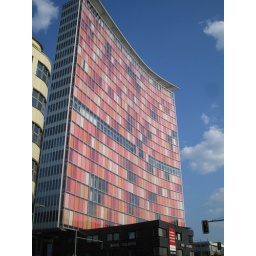
A recent office tower in Berlin, in between Checkpoint Charlie and the Jewish Museum. I forget the architect's name . . .